The Men's League

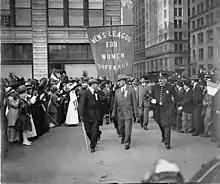
Men's League for Woman Suffrage in New York, 1915

The Men's League, made up of groups known variously as the Men's Equal Suffrage League, Men's League for Woman Suffrage, or National Men's League for Woman Suffrage, was an American men's women's suffrage organization formed by several suffragists in New York. The group was based on the idea of the British Men's League for Woman Suffrage. In the early 1900s, Oswald Garrison Villard and Anna Howard Shaw were in contact with one another regarding the creation of a group of prominent men to support women's suffrage efforts. Villard recruited Max Eastman and Stephen S. Wise to help with the project. Later, James Lees Laidlaw became the president and helped spread the concept of the group around the United States. Some colleges, like Harvard University and Swarthmore College, also had their own Men's League groups.